Montague Summers

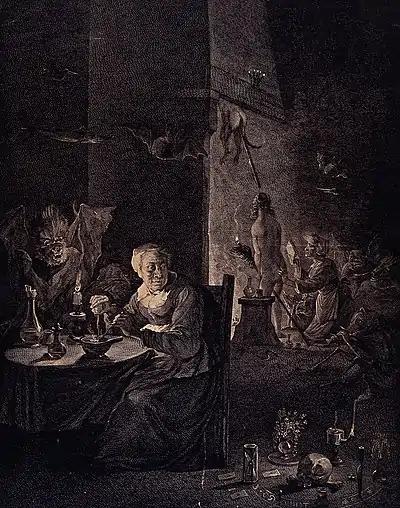
"Preparation for the Witches' Sabbath", engraving by Jacques Aliamet after a painting by David Teniers the Younger, ca. 1650. This was used by Montague Summers as a frontispiece to his "History of Witchcraft and Demonology" (1926).

In 1899, Summers matriculated at Trinity College, Oxford. Although an avid reader and linguist, Summers neglected his university studies. In 1904 he received a fourth-class Bachelor of Arts (BA) degree in theology, promoted in 1906 to a Master of Arts (MA) degree, as per the custom of the University of Oxford. Summers continued his religious training at Lichfield Theological College with the intention of becoming a priest in the Church of England.